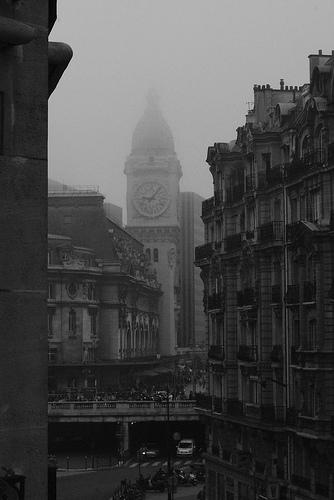
Weather: foggy or hazy